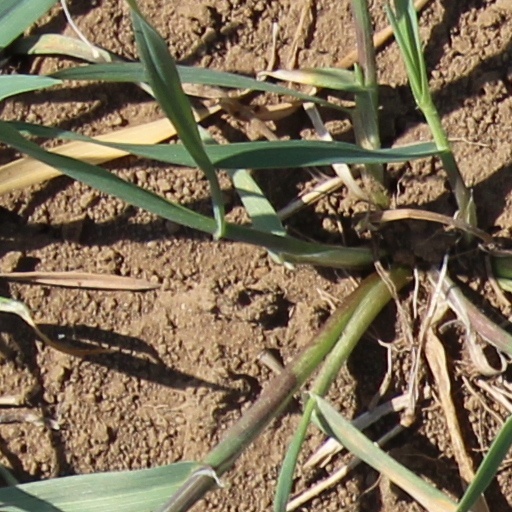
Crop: wheat